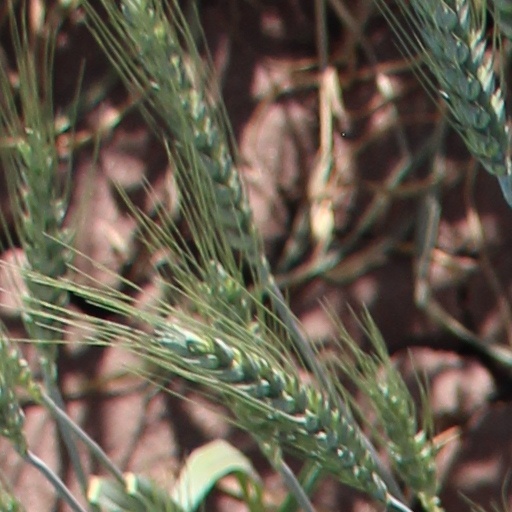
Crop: wheat